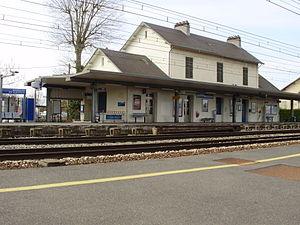
Gare de Marolles-en-Hurepoix vue depuis le quai opposé, Essonne, France
La gare de Marolles-en-Hurepoix est une gare ferroviaire française de la ligne de Paris-Austerlitz à Bordeaux-Saint-Jean, située sur le territoire de la commune de Marolles-en-Hurepoix, dans le département de l'Essonne, en région Île-de-France.
Marolles-en-Hurepoix est une commune française située à trente-trois kilomètres au sud de Paris dans le département de l'Essonne en région Île-de-France.